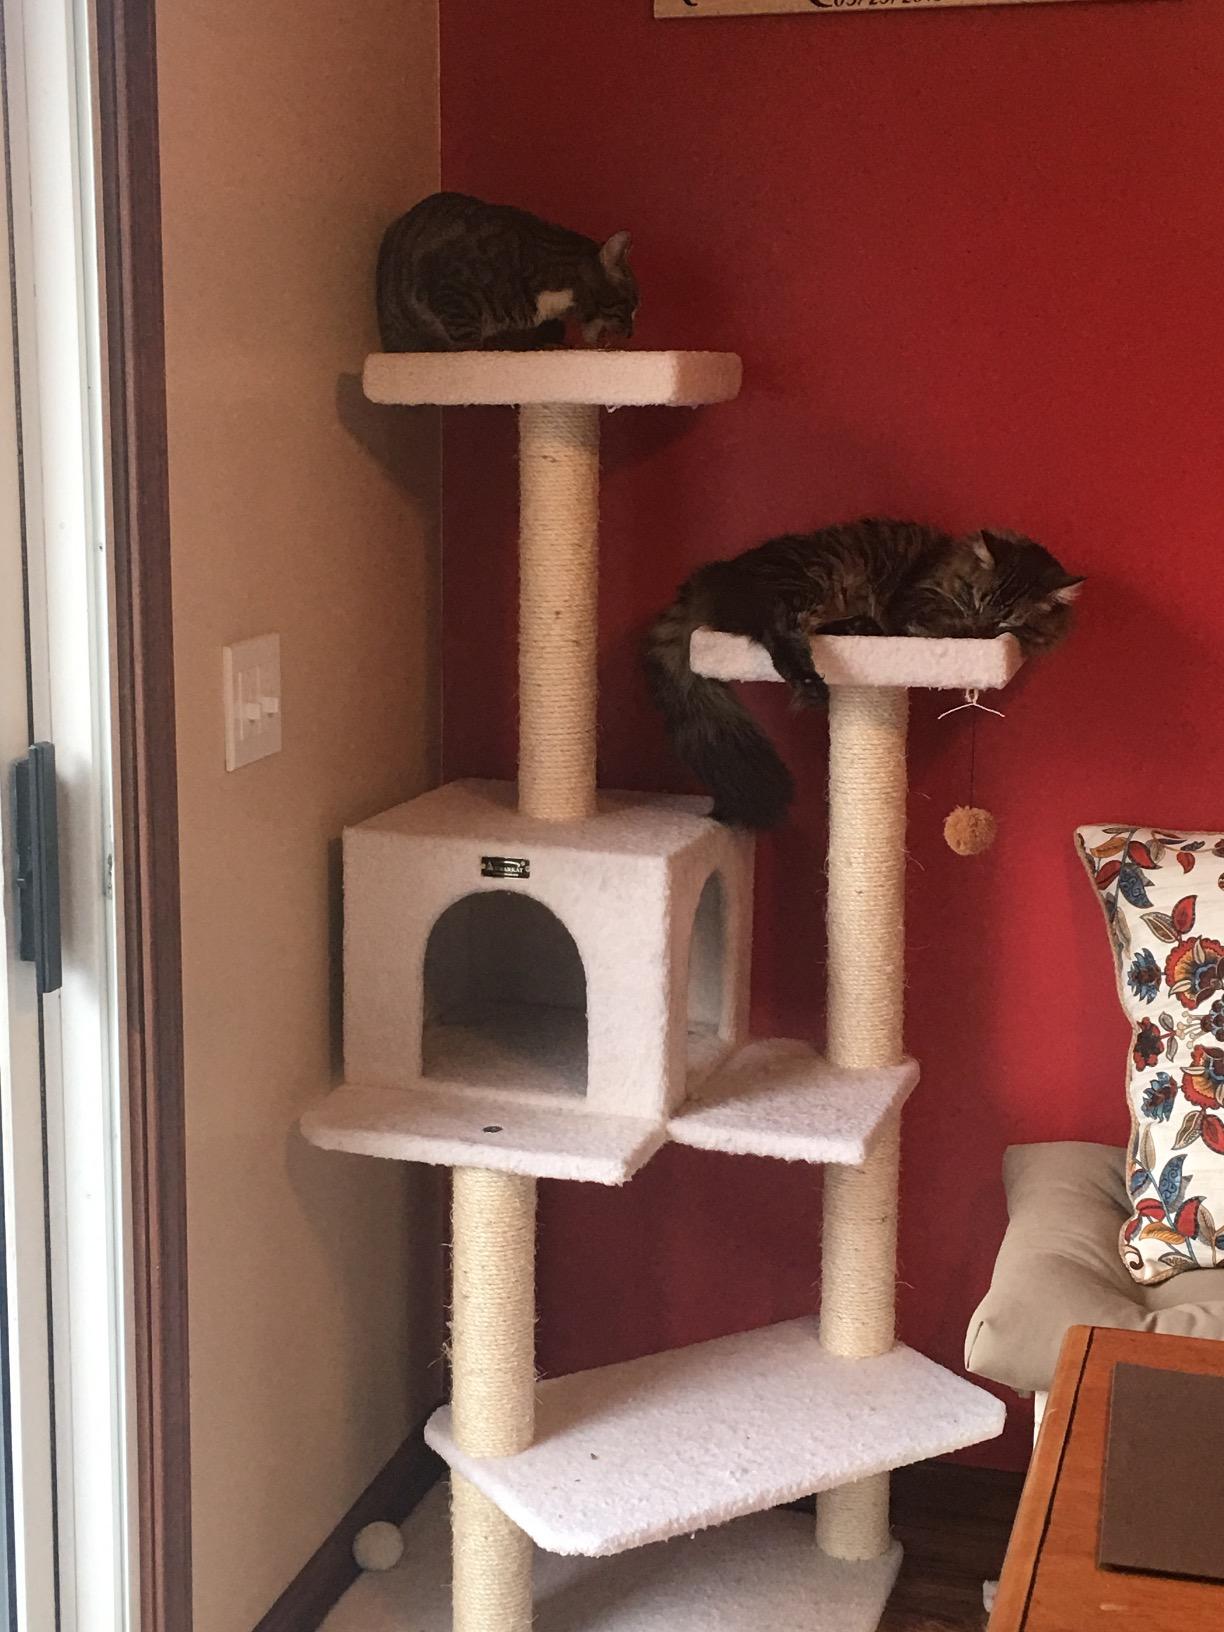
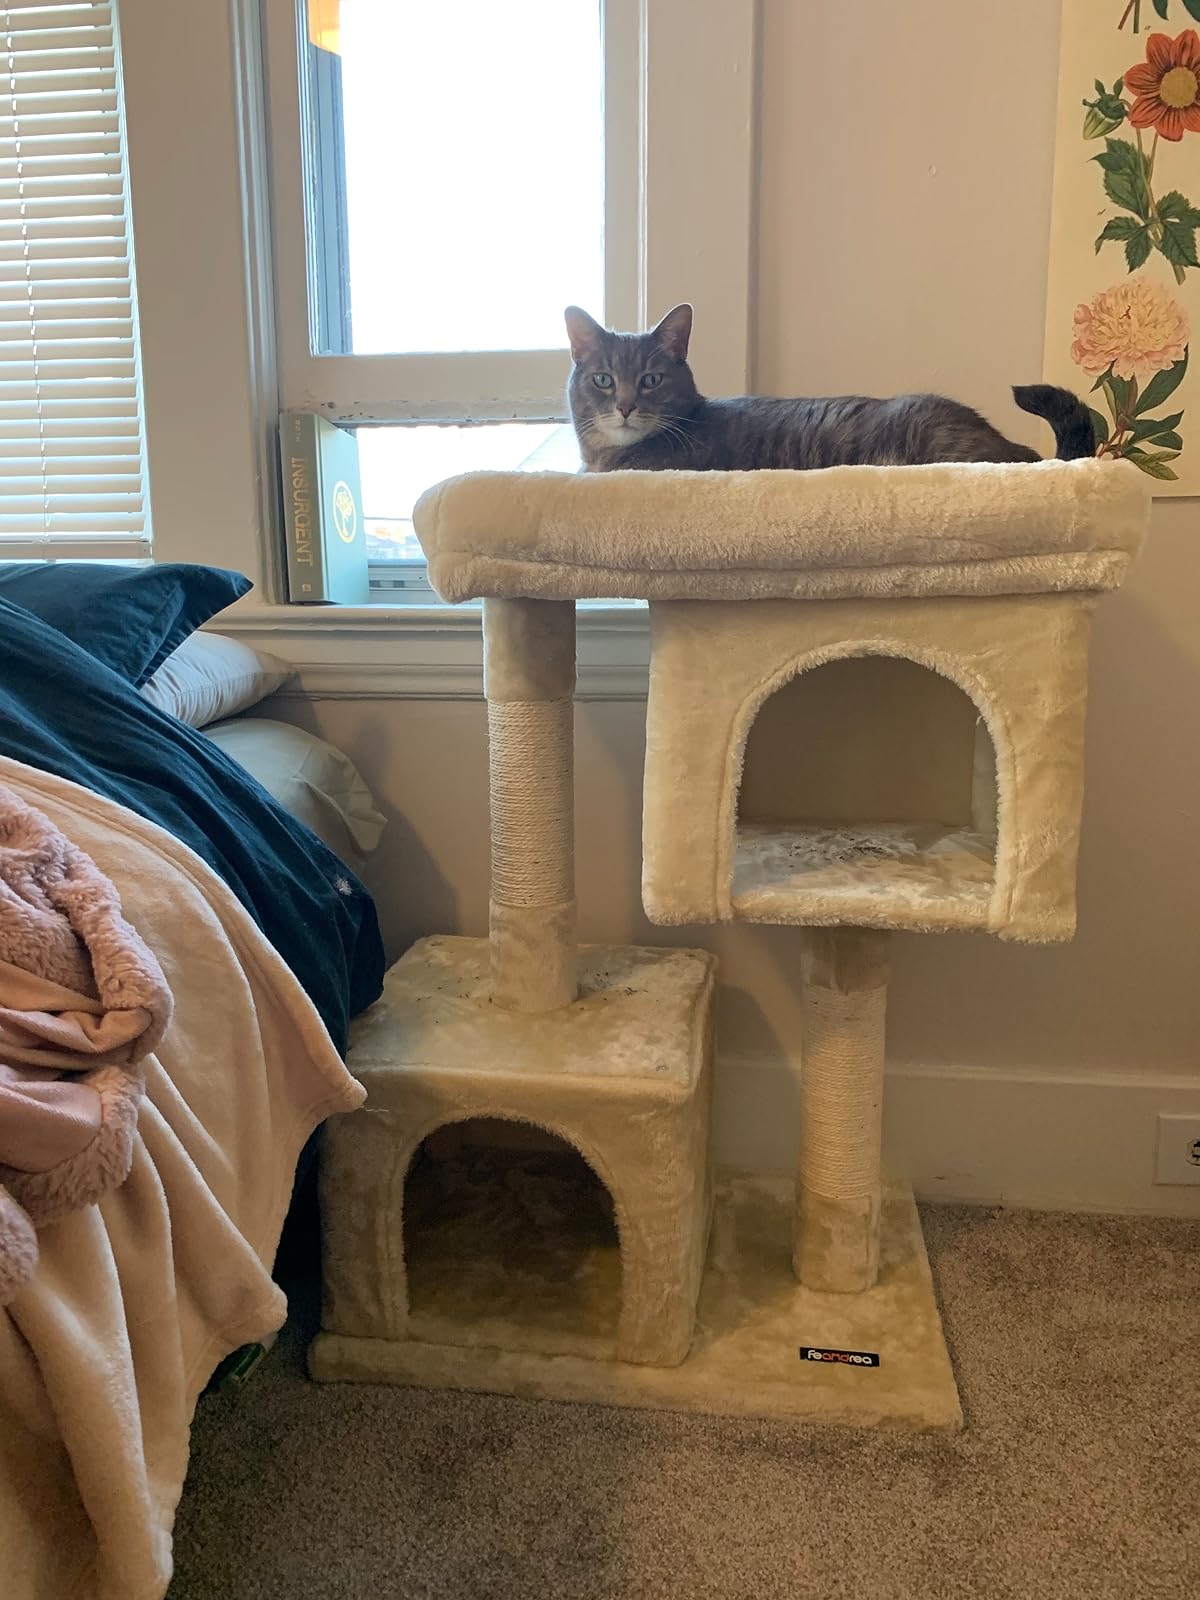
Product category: items_cat tree
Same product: no